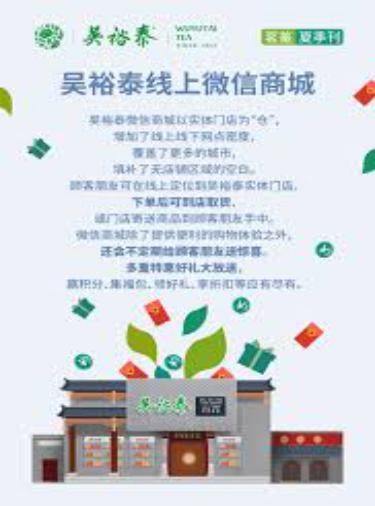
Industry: Food